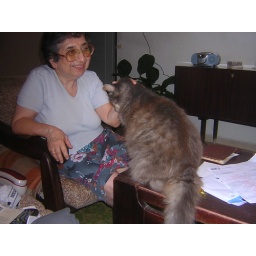
Agnes is my cousin. She has 3 cats in the house and she is also feeding the cats from the street. Haifa